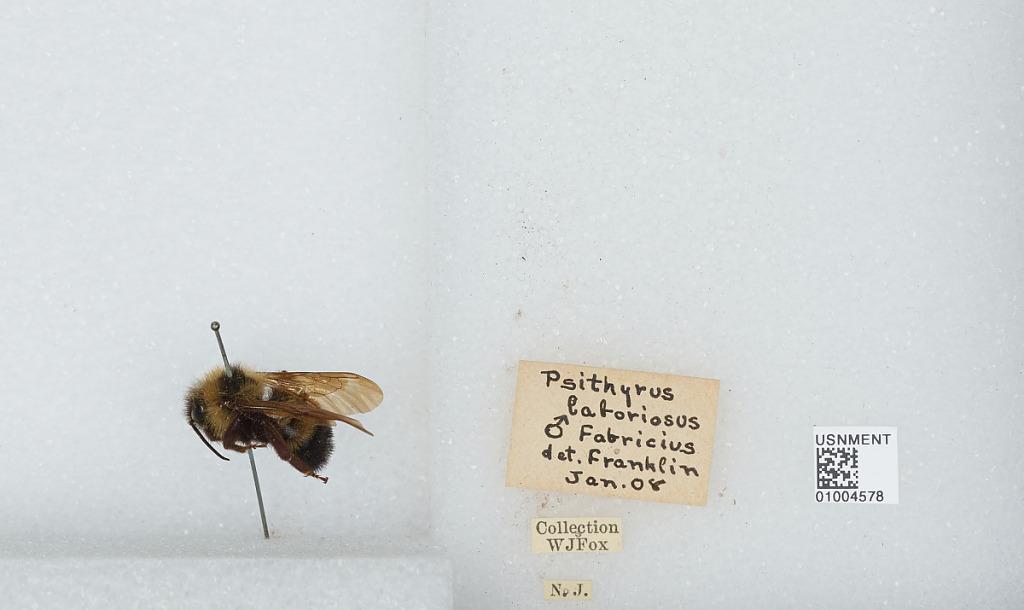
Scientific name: Bombus (Psithyrus) citrinus (Smith)
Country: United States
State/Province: New Jersey
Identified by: Franklin